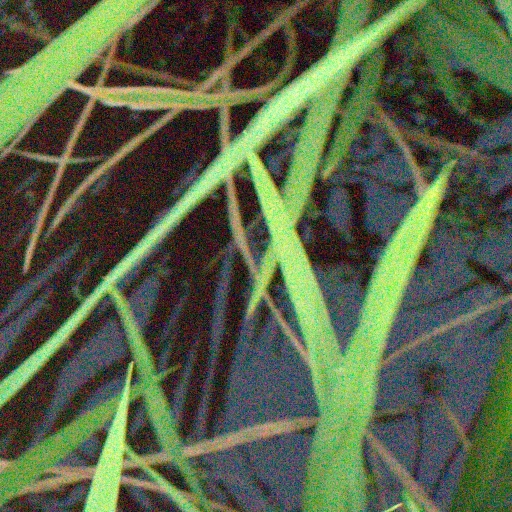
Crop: rice